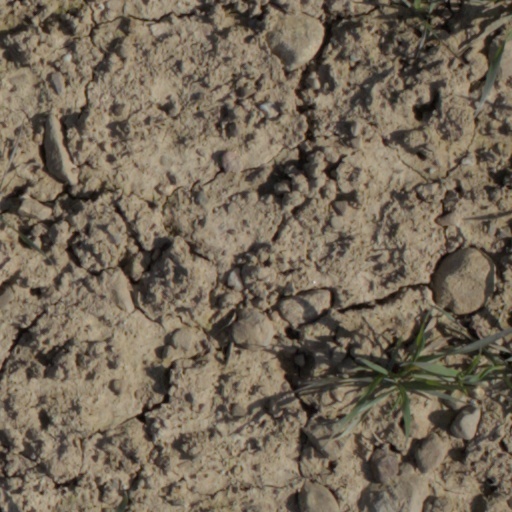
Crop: wheat